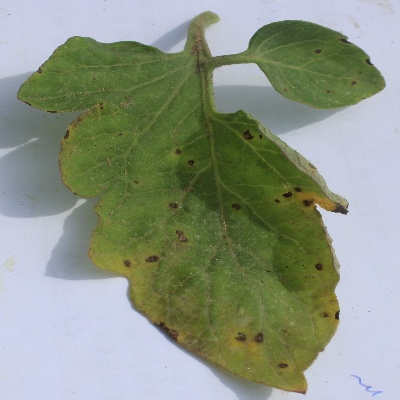
Crop: Tomato
Condition: septoria leaf spot